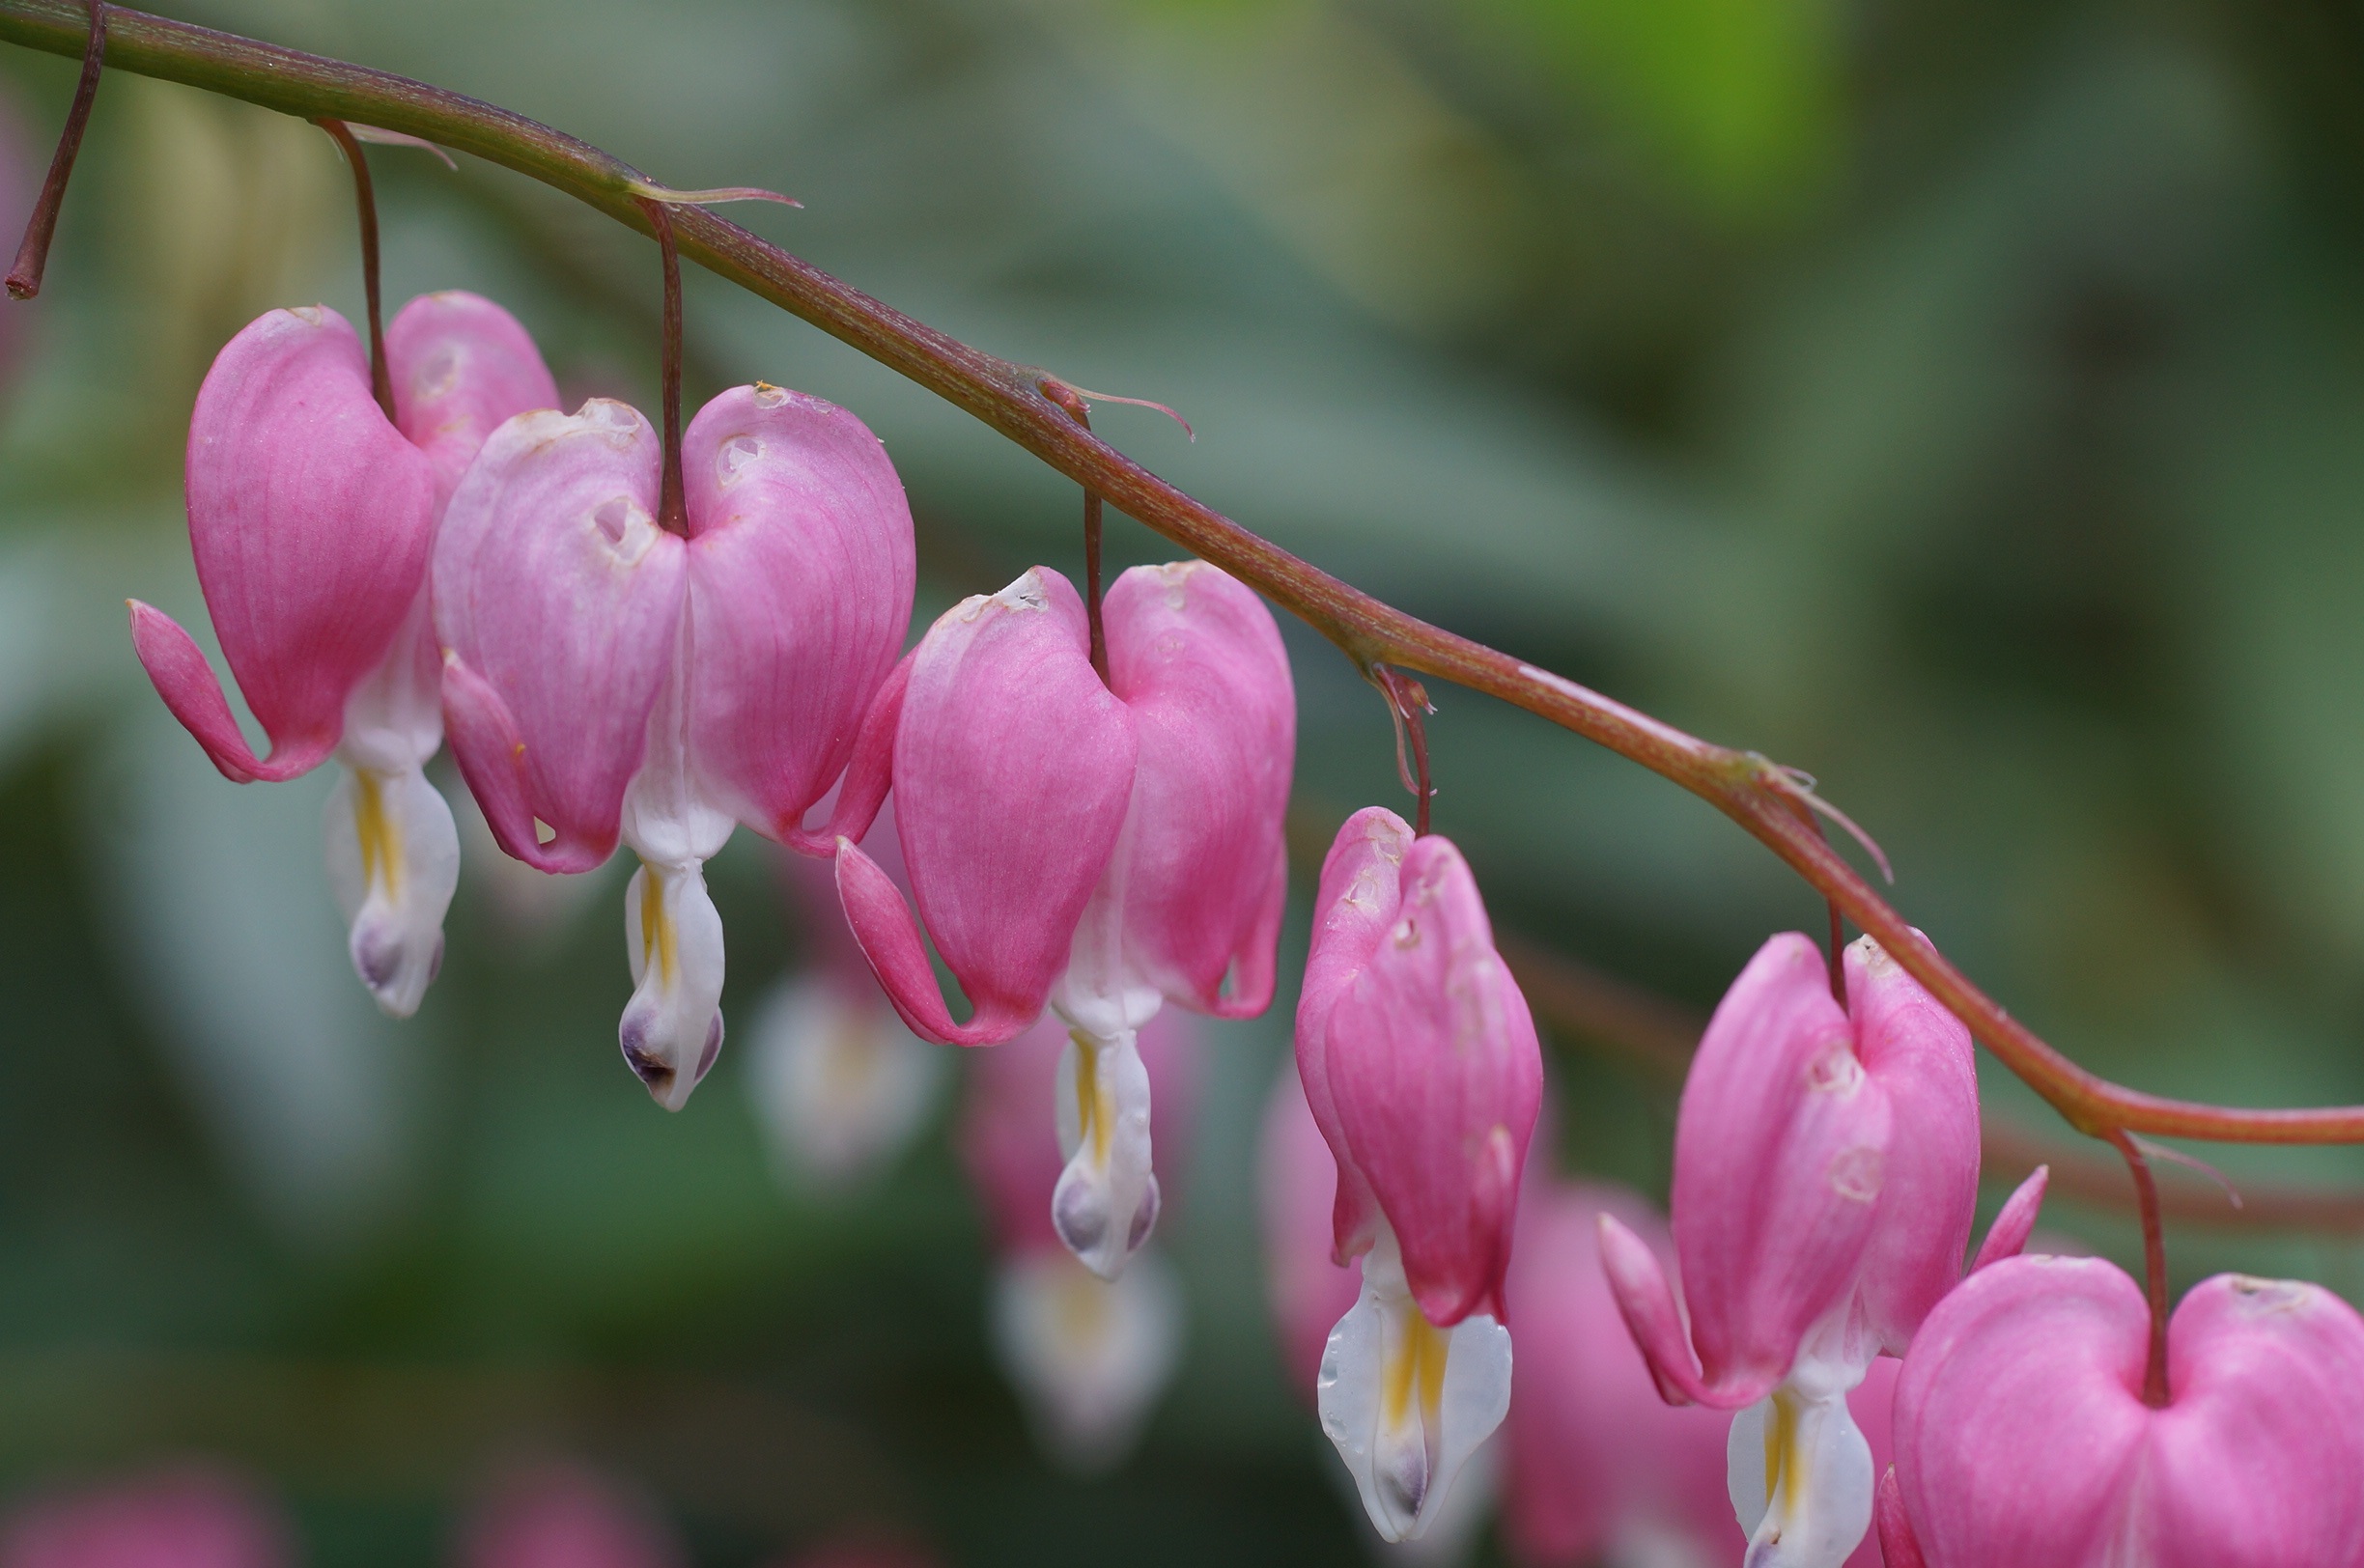
nature, branch, blossom, plant, leaf, flower, petal, botany, hanging, pink, flora, wildflower, close up, shrub, bud, macro photography, flowering plant, bleeding heart, plant stem, land plant, traenendes